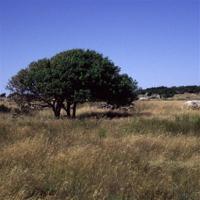
Weather: sun or clear